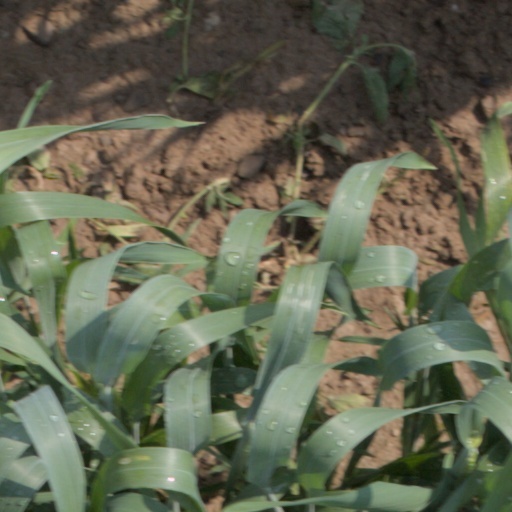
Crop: wheat